In the Groove (video game)

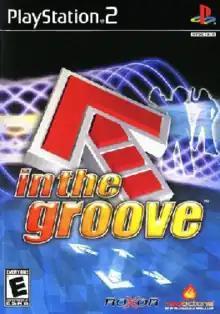
PlayStation 2 cover artwork for In the Groove.

In the Groove (abbreviated ITG) is a rhythm game developed & published by Roxor Games, and is the first game in the "In the Groove" series. The game was shown in an official beta-testing preview on July 9, 2004, and was officially released in arcades around August 30, 2004. A PlayStation 2 port of "In the Groove" was released on June 17, 2005, by RedOctane.